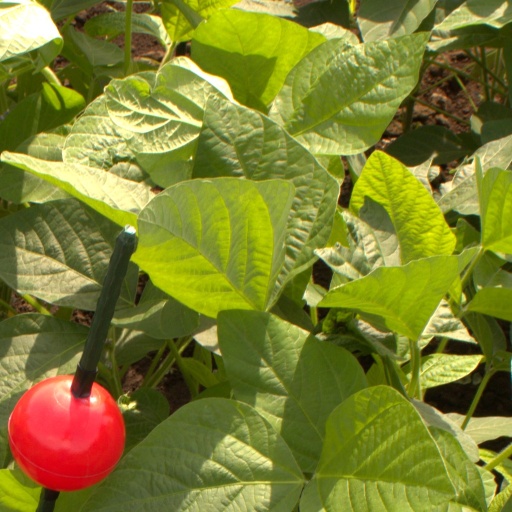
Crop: soybean